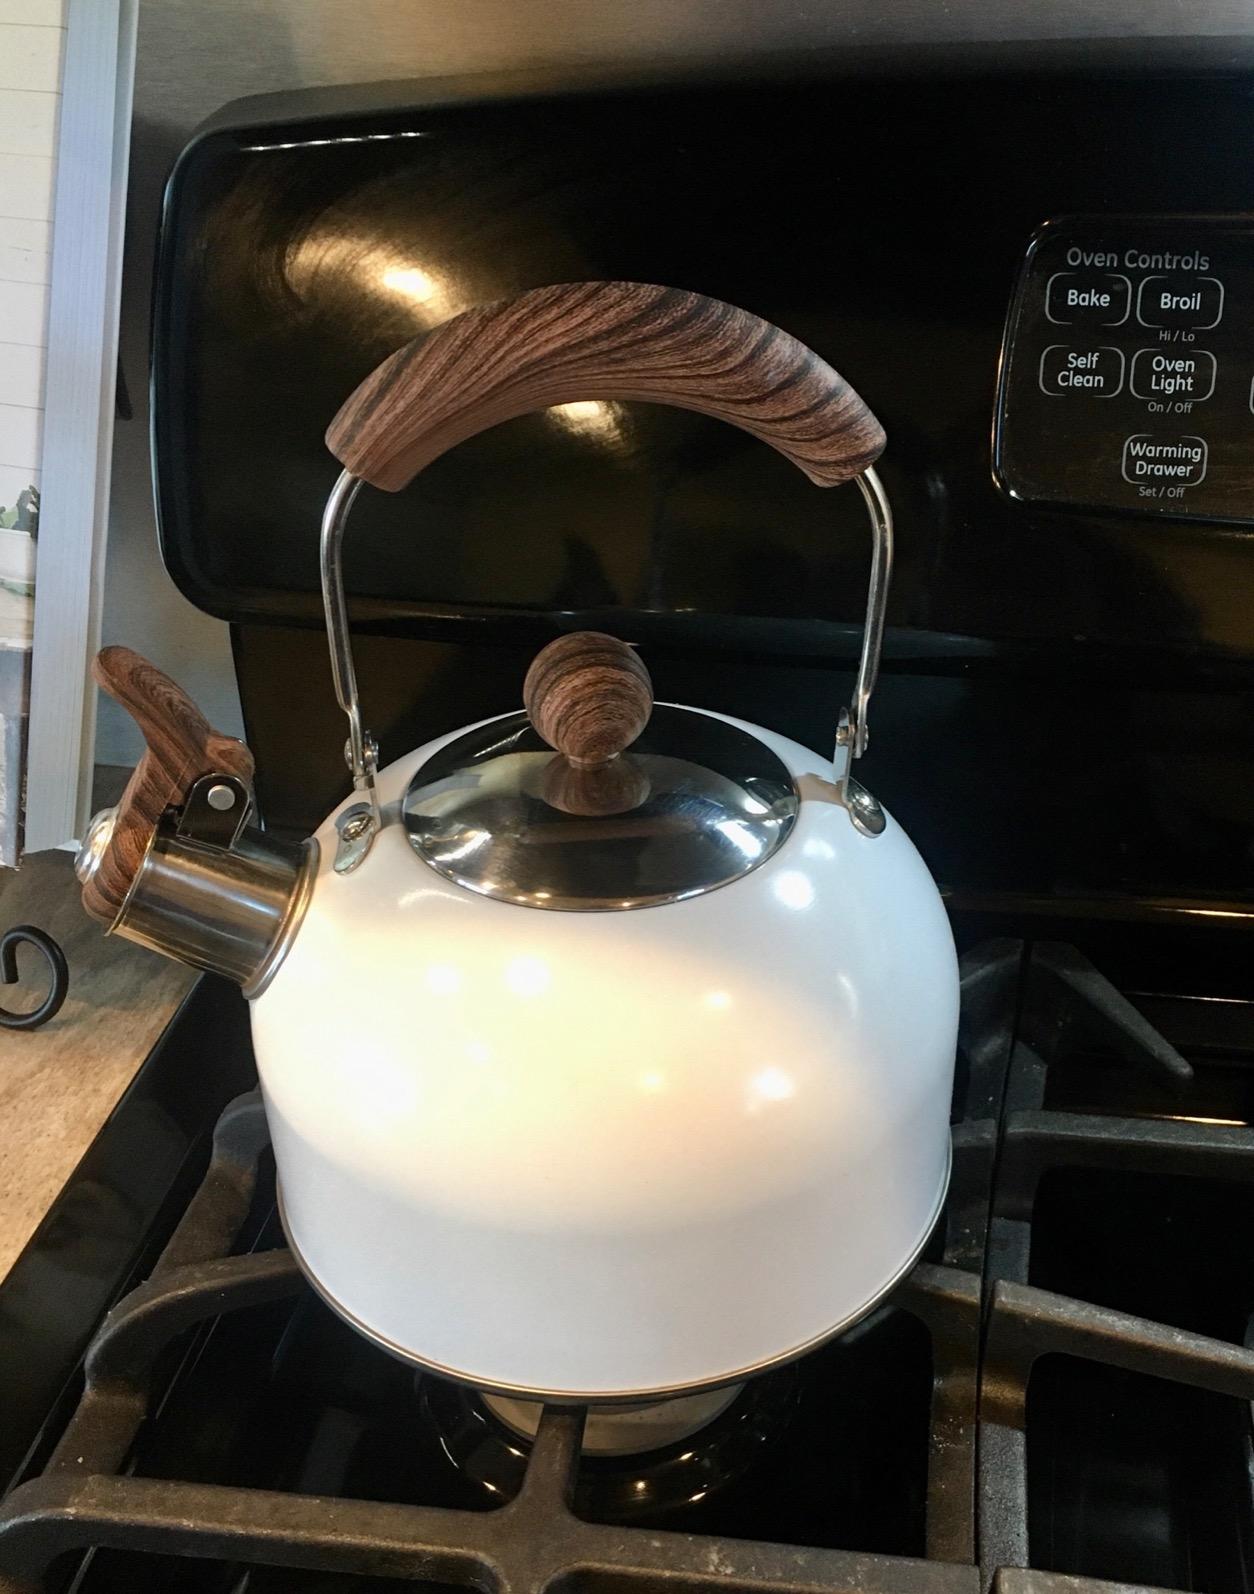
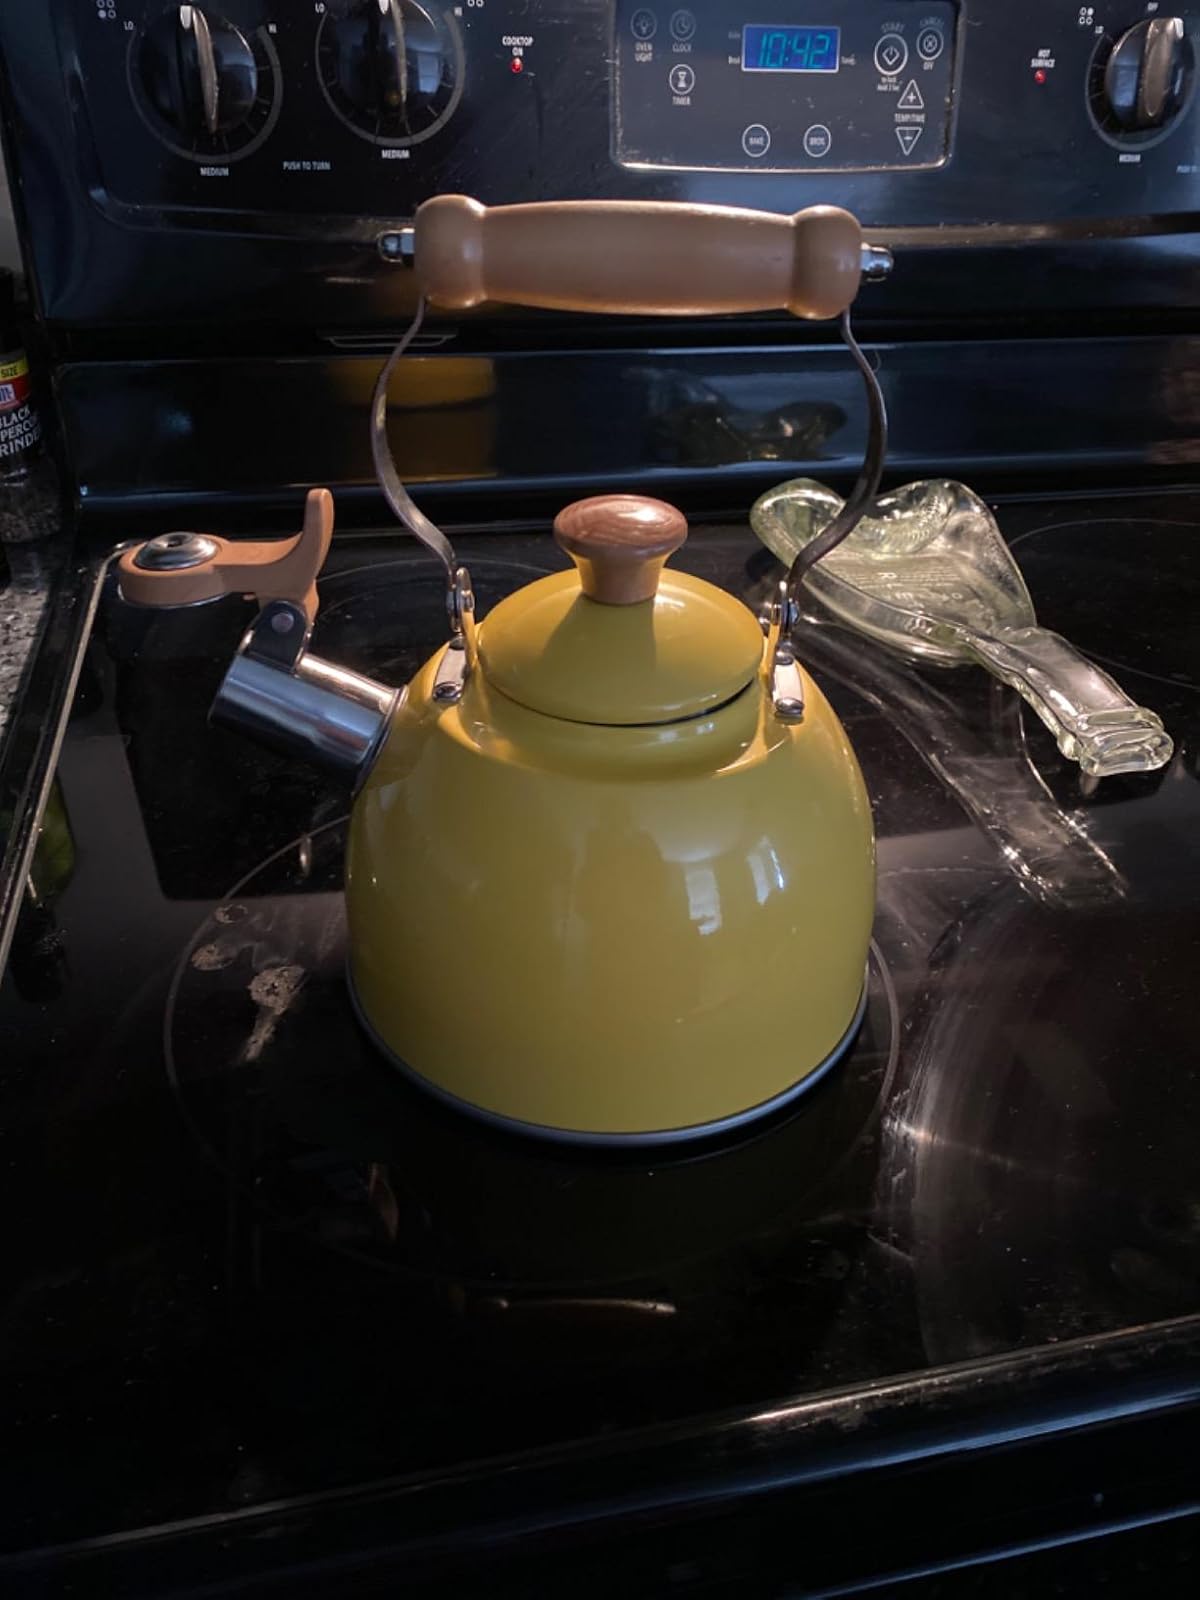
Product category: items_kettle
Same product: no